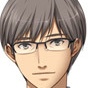
Portrait style: Anime Portrait